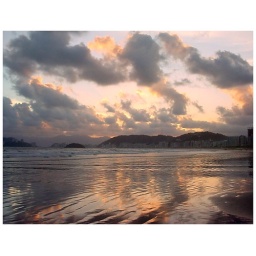
The wet sand reflects the sunset sky on the beach in Santos, South East Brazil.